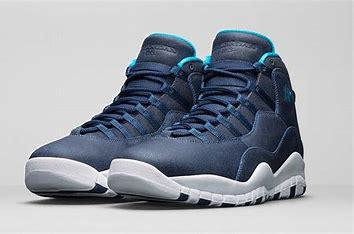
Brand: Jordan
Model: 10 Retro